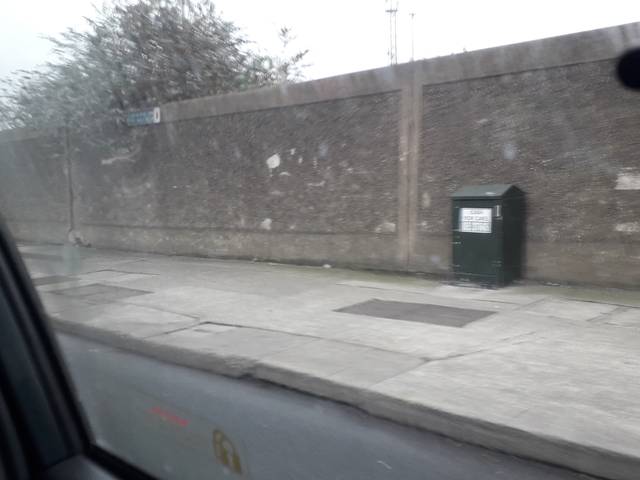
Region: Ireland
Coordinates: 53.355, -6.229